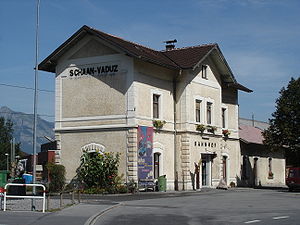
Bahnhof Schaan-Vaduz
Bahnhof Schaan-Vaduz
Bahnhof Schaan-Vaduz er den fælles jernbanestation for kommunerne Schaan og Vaduz i Liechtenstein. Den ligger i Schaan ved